Joseph Joel Duveen

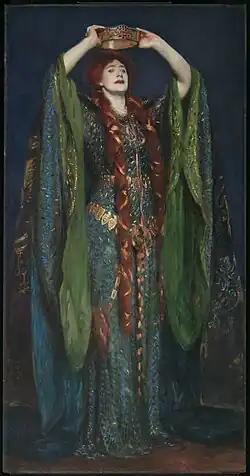
John Singer Sargent's portrait of Ellen Terry

Sir Joseph Joel Duveen (8 May 1843 – 9 November 1908) was an art dealer and benefactor of art galleries. Born in the Netherlands, he and his brother Henry J. Duveen founded in Britain the firm of Duveen Brothers.